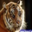
Label: tiger